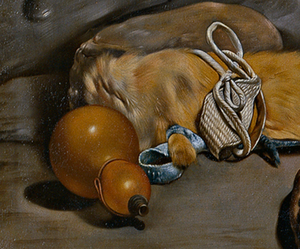
Juan Bautista Maíno ou Mayno, né à Pastrana, baptisé le 15 octobre 1581, et mort à Madrid le 1ᵉʳ avril 1649, est un peintre espagnol de la période baroque. Il commença élève de El Greco et finit maître de Diego Vélasquez, éleva son art aussi haut que le firent les deux sommets qui encadrent sa carrière. Ses contemporains du Siècle d'or espagnol, Lope de Vega et Pacheco de Narváez, l'ont placé au pinacle comme peintre et aux marches du ciel comme homme.